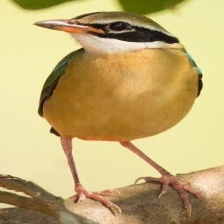
Species: INDIAN PITTA
Scientific name: PITTA BRACHYURA